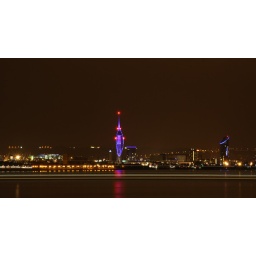
Skyline taken from my window in Ryde, Isle of wight. Long exposure captured a passing ship as well.